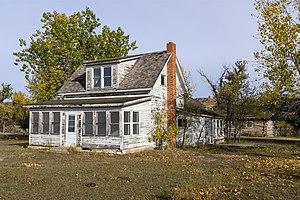
La maison principale de Peaceful Valley ranch dans l'unité sud du parc national Theodore Roosevelt, Dakota du Nord, États-Unis